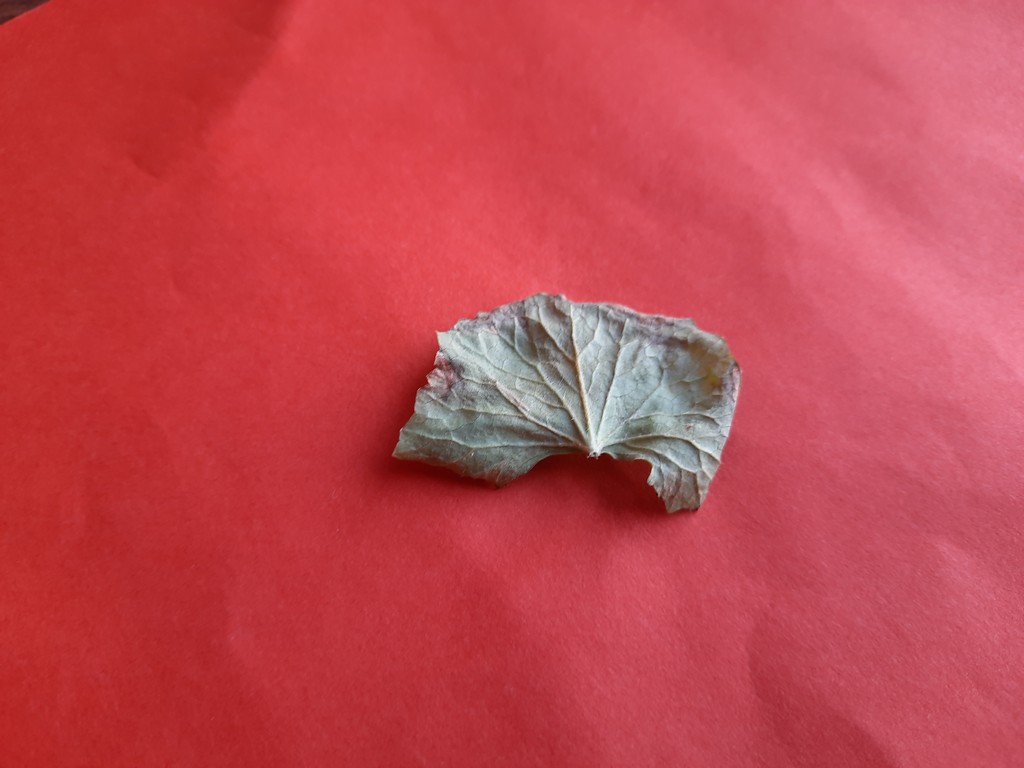
Label: Dried